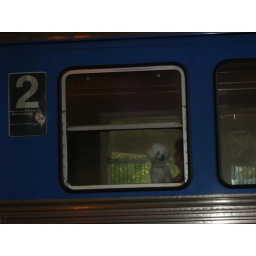
I saw this dog in Canne's train station. He was cute and funny.